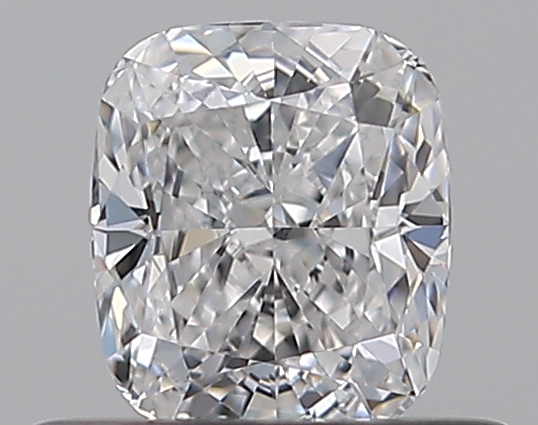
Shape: cushion
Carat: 0.5
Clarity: VVS1
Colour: E
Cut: EX
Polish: EX
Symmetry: VG
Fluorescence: F
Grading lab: GIA
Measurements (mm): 4.93 x 4.24 x 2.83